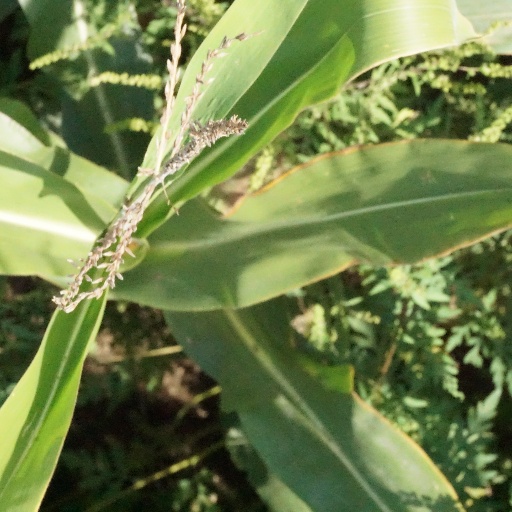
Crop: maize; corn